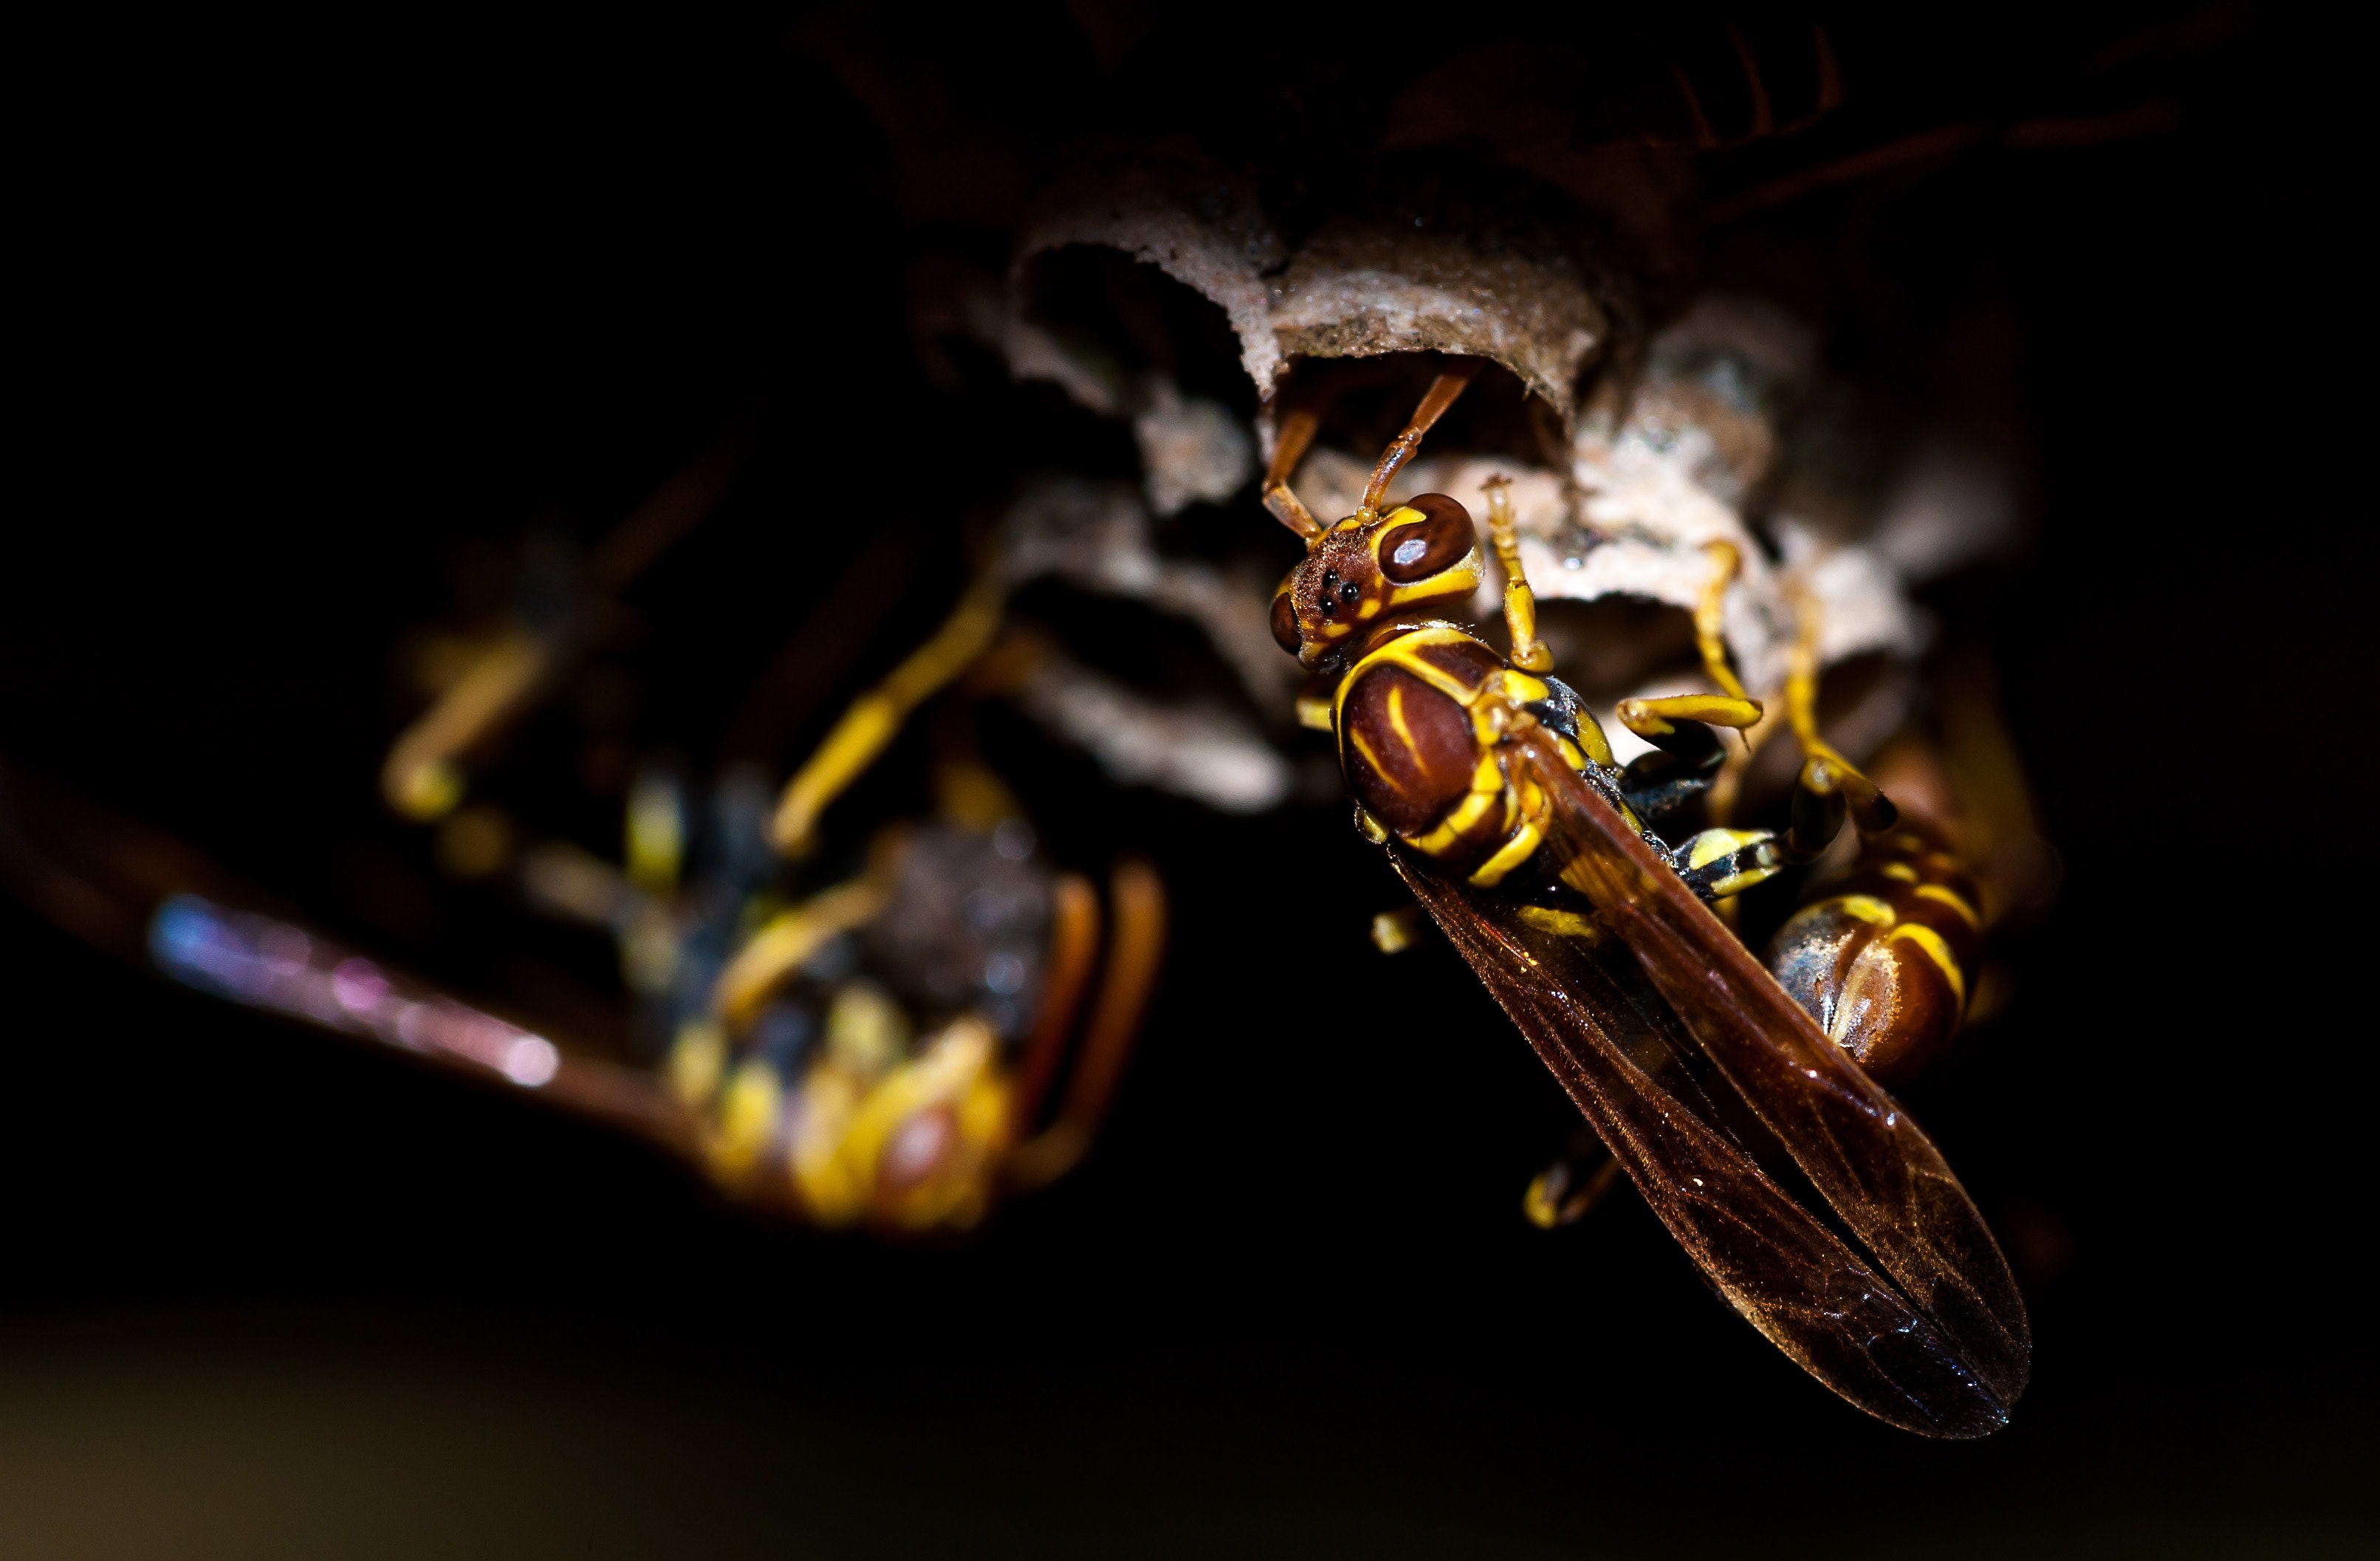
insect, bee, honeybee, pest, membrane winged insect, wasp, hornet, macro photography, invertebrate, yellow, pollinator, arthropod, photography, hoverfly, close up, organism, net winged insects, stock photography, wildlife, pollen, darkness